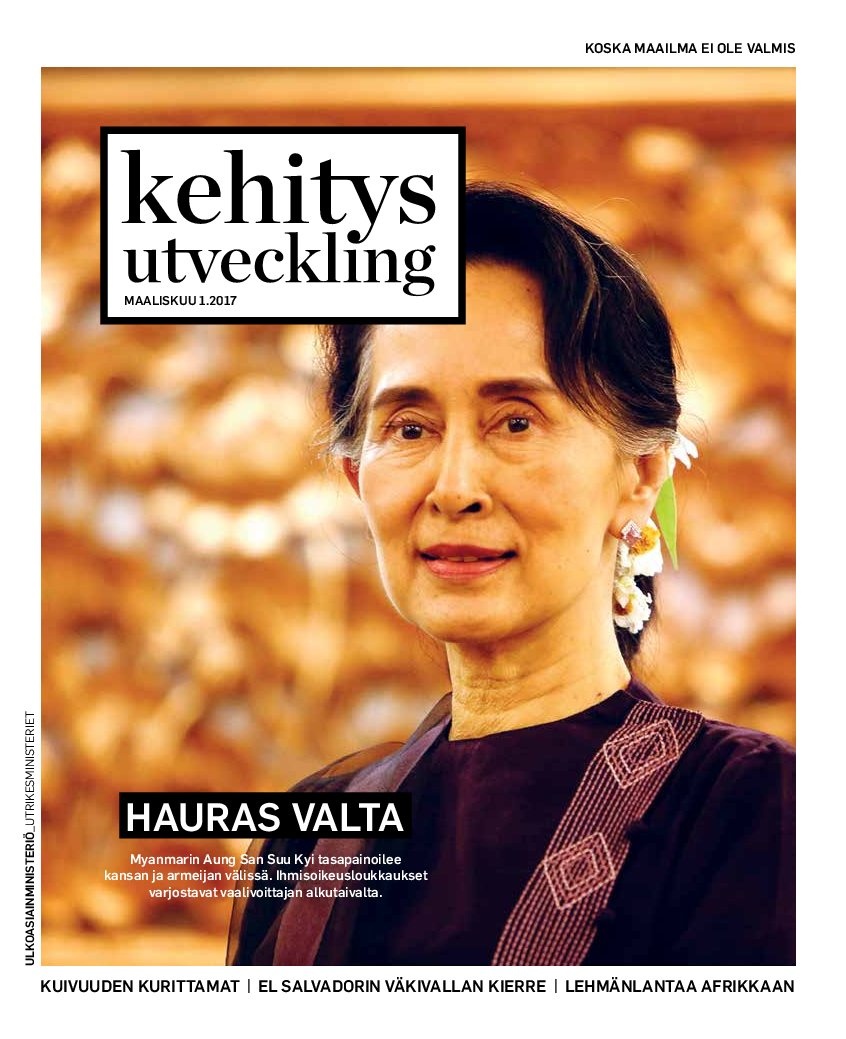
Kehitys - Utveckling 1/2017
Neljä kertaa vuodessa ilmestyvä, globaaleihin kehityskysymyksiin keskittyvä aikakauslehti.
Brand: UM julkaisupalvelut
Category: Media > Magazines & Newspapers